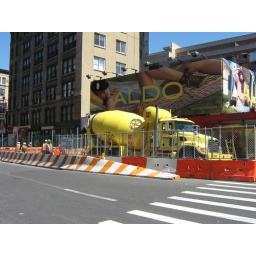
That big yellow concrete truck is parked riiight in front of Zachary's Smile.